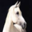
Label: horse